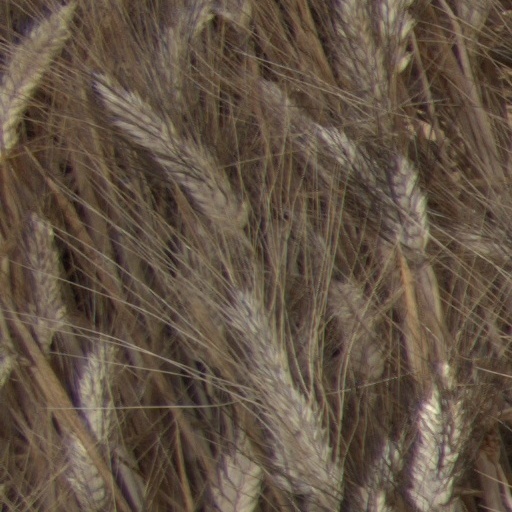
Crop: wheat